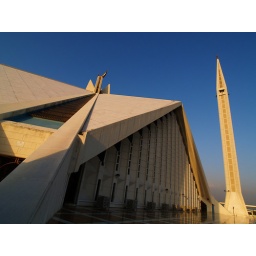
the splendid shah faisal mosque, tucked at a corner of islamabad, against backdrop of green hills and blue skies.